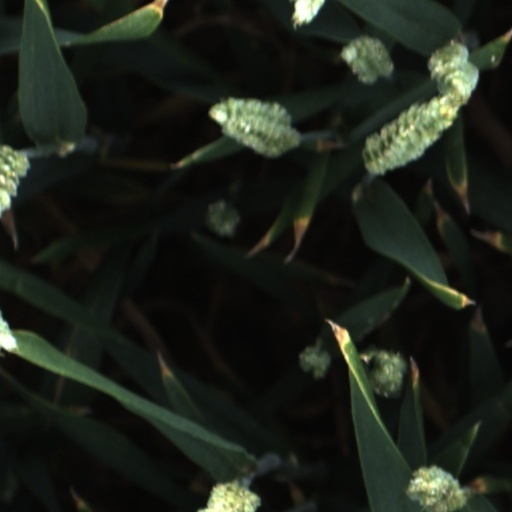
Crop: wheat